Jane Velez-Mitchell (TV program)

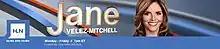

Jane Velez-Mitchell was a current affairs gossip TV show on HLN hosted by Jane Velez-Mitchell. It aired weeknights at 7 pm ET. It debuted as Issues with Jane Velez-Mitchell in October 2008 before rebranding as simply Jane Velez Mitchell in February 2012. Velez-Mitchell previously worked for HLN's Nancy Grace as producer and fill-in host, and continued to function in the fill-in capacity until her departure in late 2014.